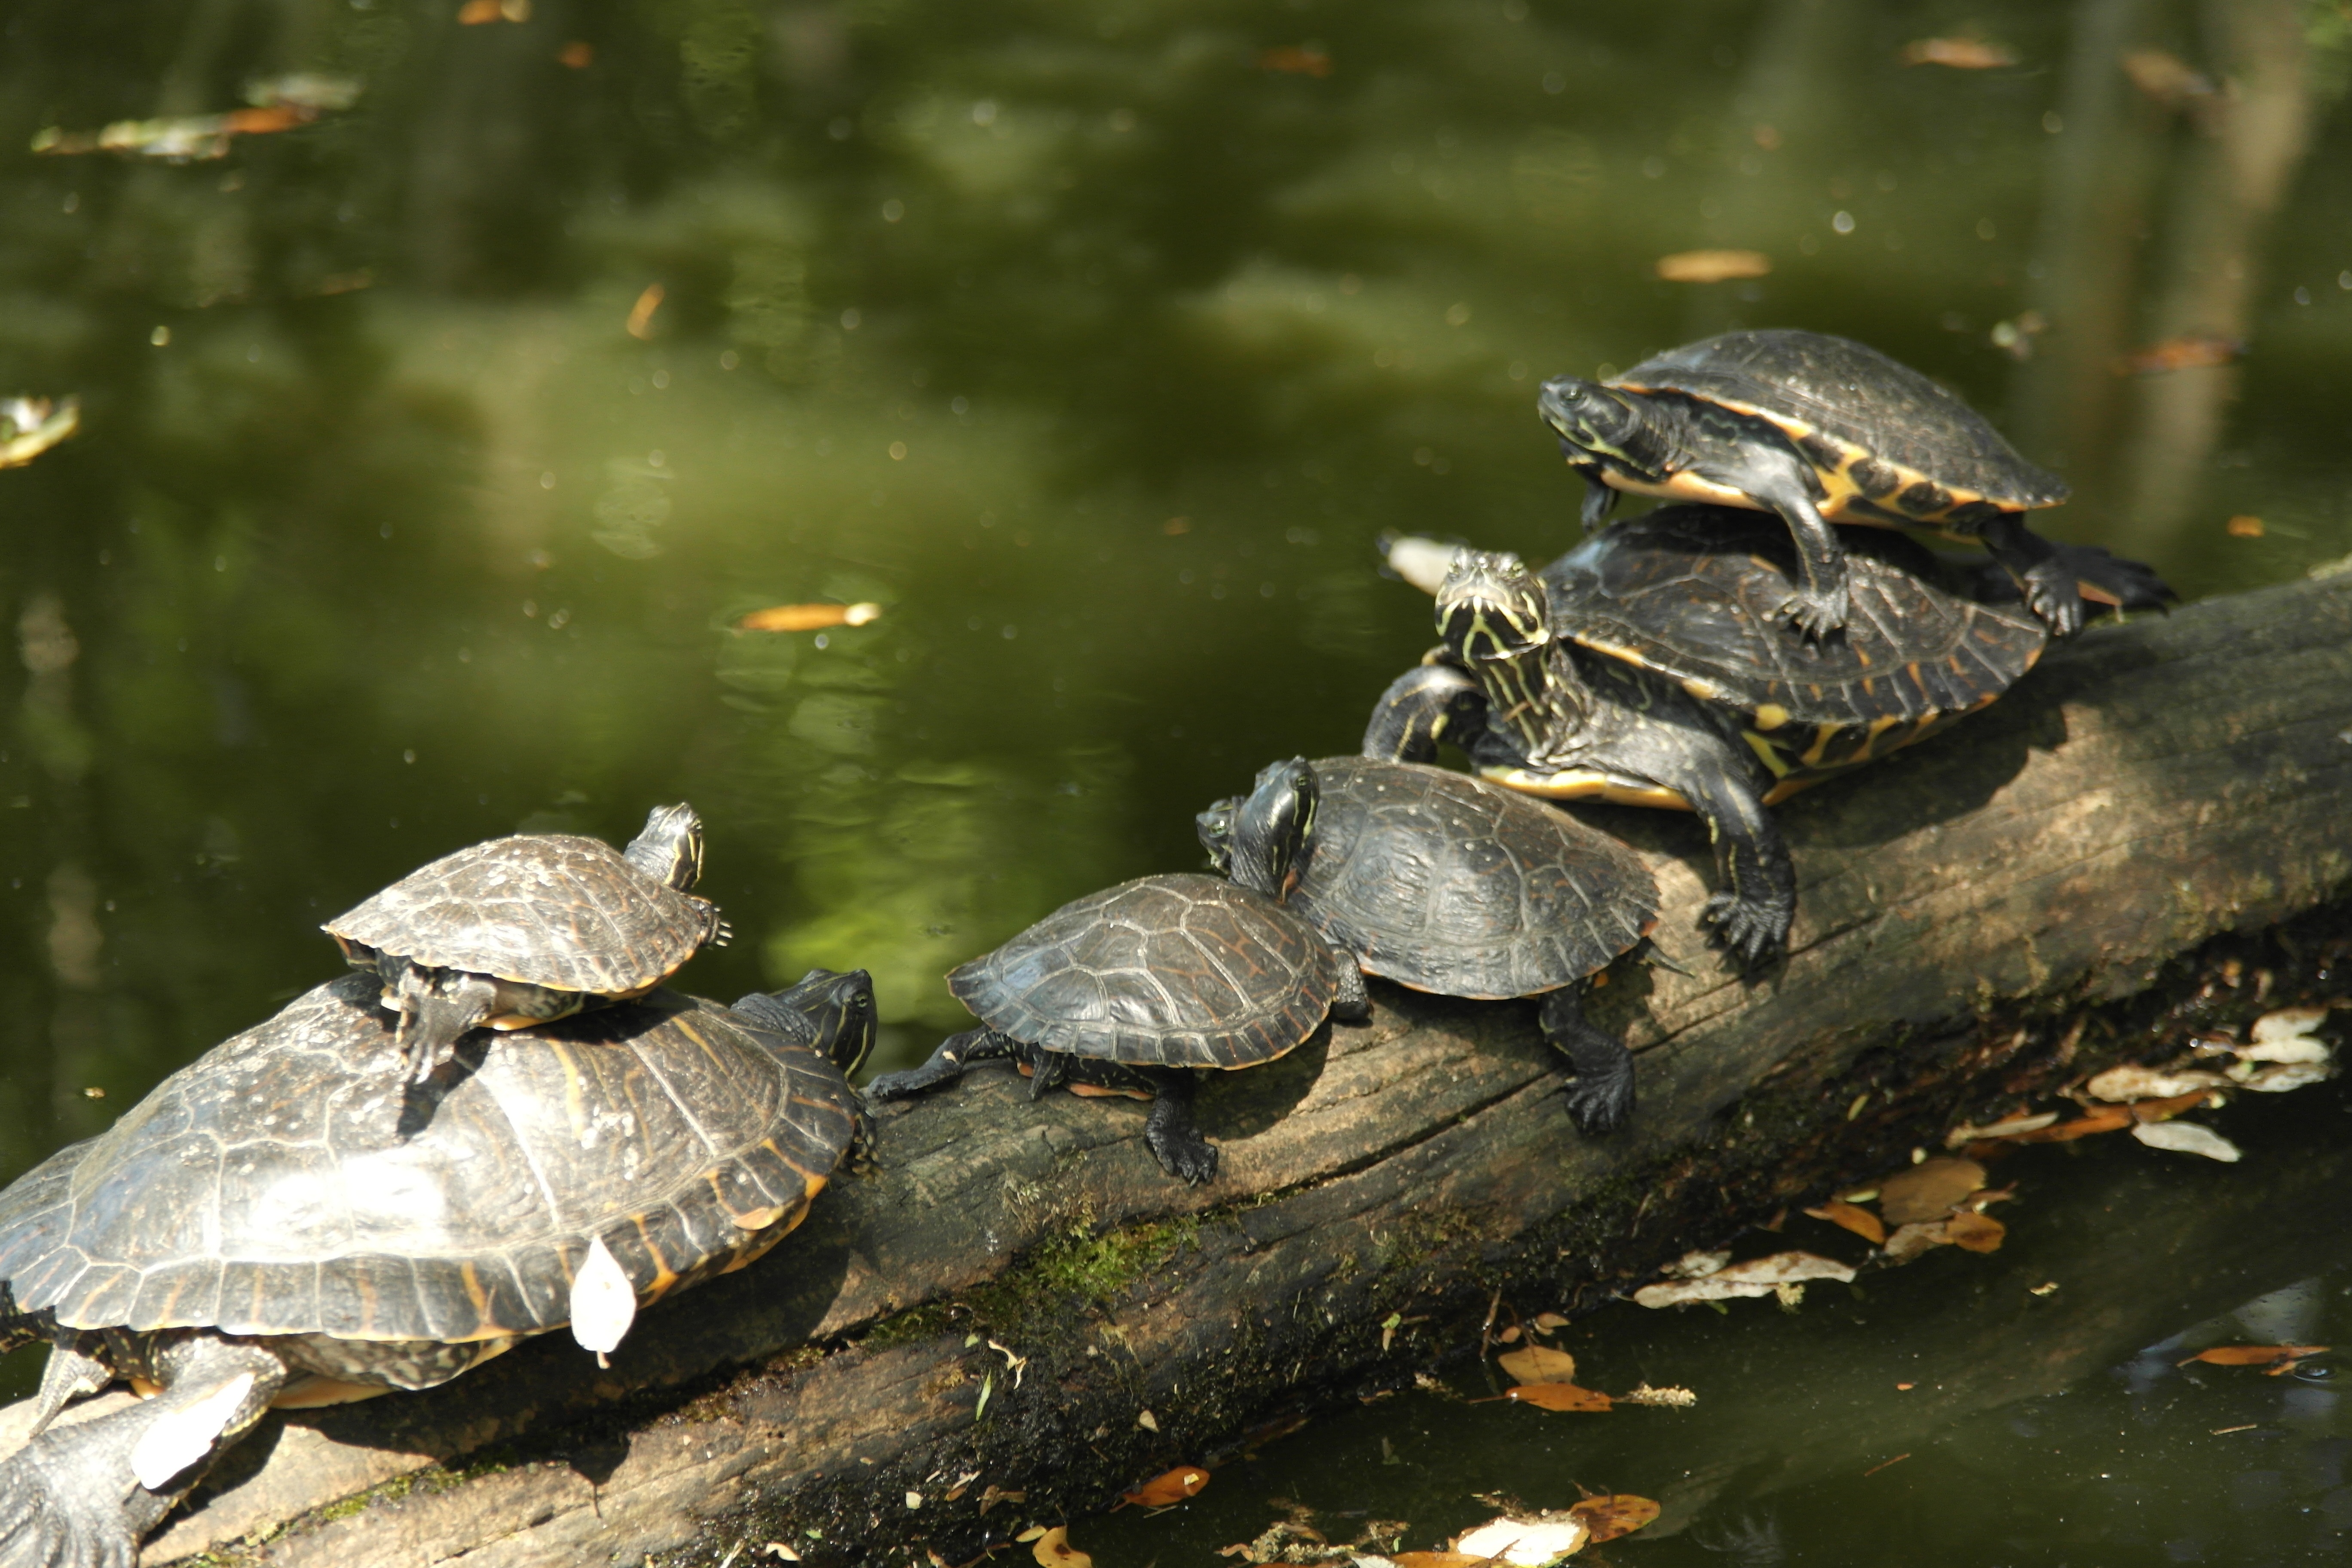
nature, wildlife, turtle, reptile, fauna, croatia, tortoise, vertebrate, turtles, turtles park, common snapping turtle, emydidae